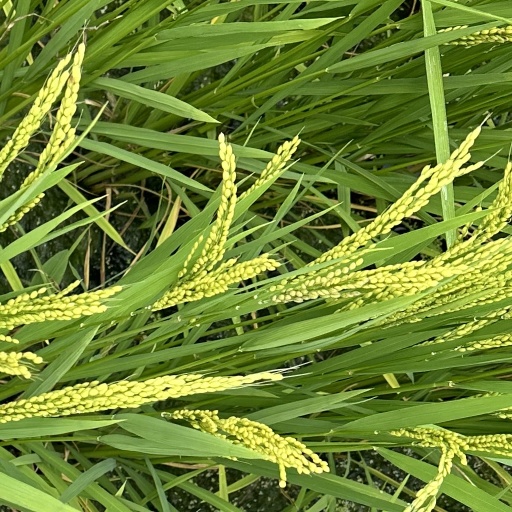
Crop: rice